Attacks on health facilities during the Gaza war

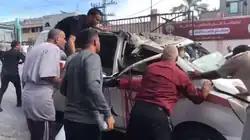
Palestine Red Crescent Society ambulance hit by an Israeli airstrike in Khan Yunis on 7 October 2023.

A significant number of attacks on healthcare facilities occurred during the Gaza war. During the first week of the war, there were 94 attacks on health care facilities in Israel and Gaza, killing 29 healthcare workers and injuring 24. The attacks on healthcare facilities contributed to a severe humanitarian crisis in Gaza. By 30 November, the World Health Organization documented 427 attacks on healthcare in the West Bank and Gaza Strip, resulting in 566 fatalities and 758 injuries. By February 2024, it was reported that "every hospital in Gaza is either damaged, destroyed, or out of service due to lack of fuel." By April, WHO had verified 906 attacks on healthcare in Gaza, the West Bank, Israel, and Lebanon. As of June 2024, according to WHO, Israel has attacked 464 health care facilities, killed 727 health care workers, injured 933 health care workers, and damaged or destroyed 113 ambulances